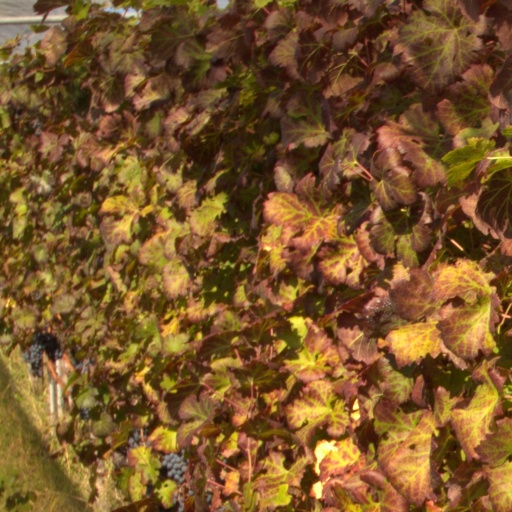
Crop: grape